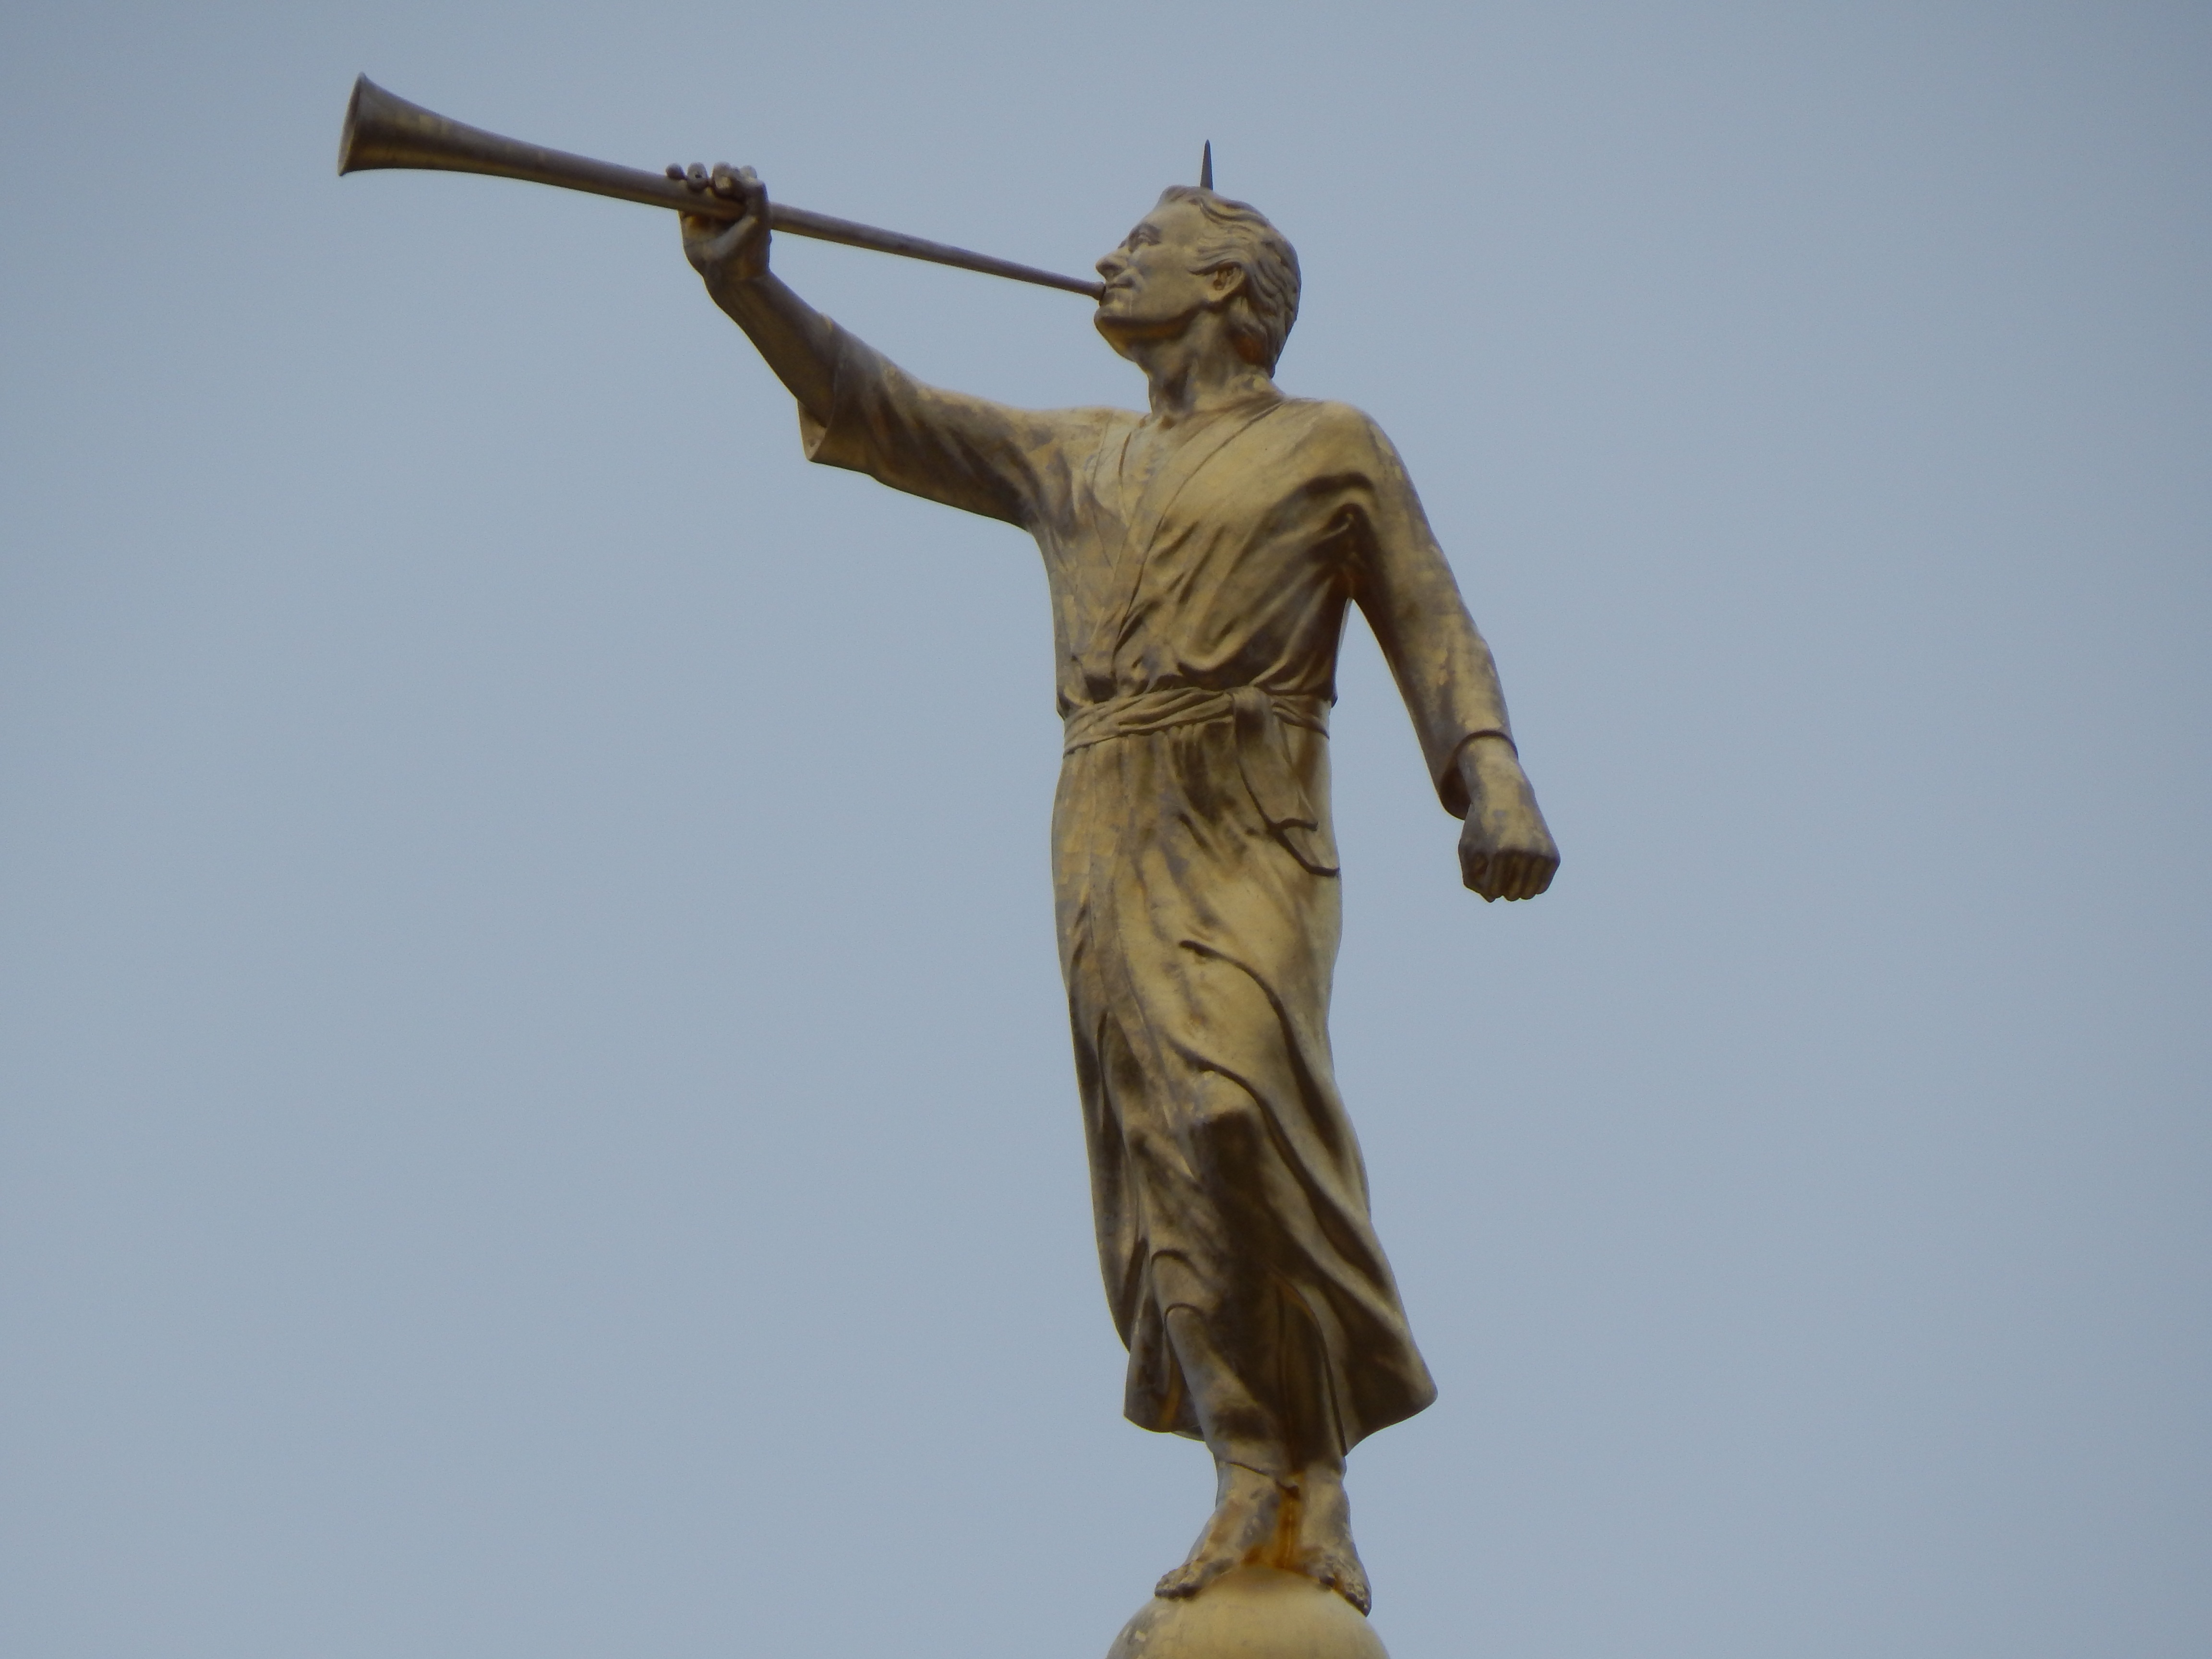
monument, statue, symbol, religion, sculpture, angel, art, temple, bronze, worship, crucifix, mormon, mormonism, bronze sculpture, moroni, classical sculpture